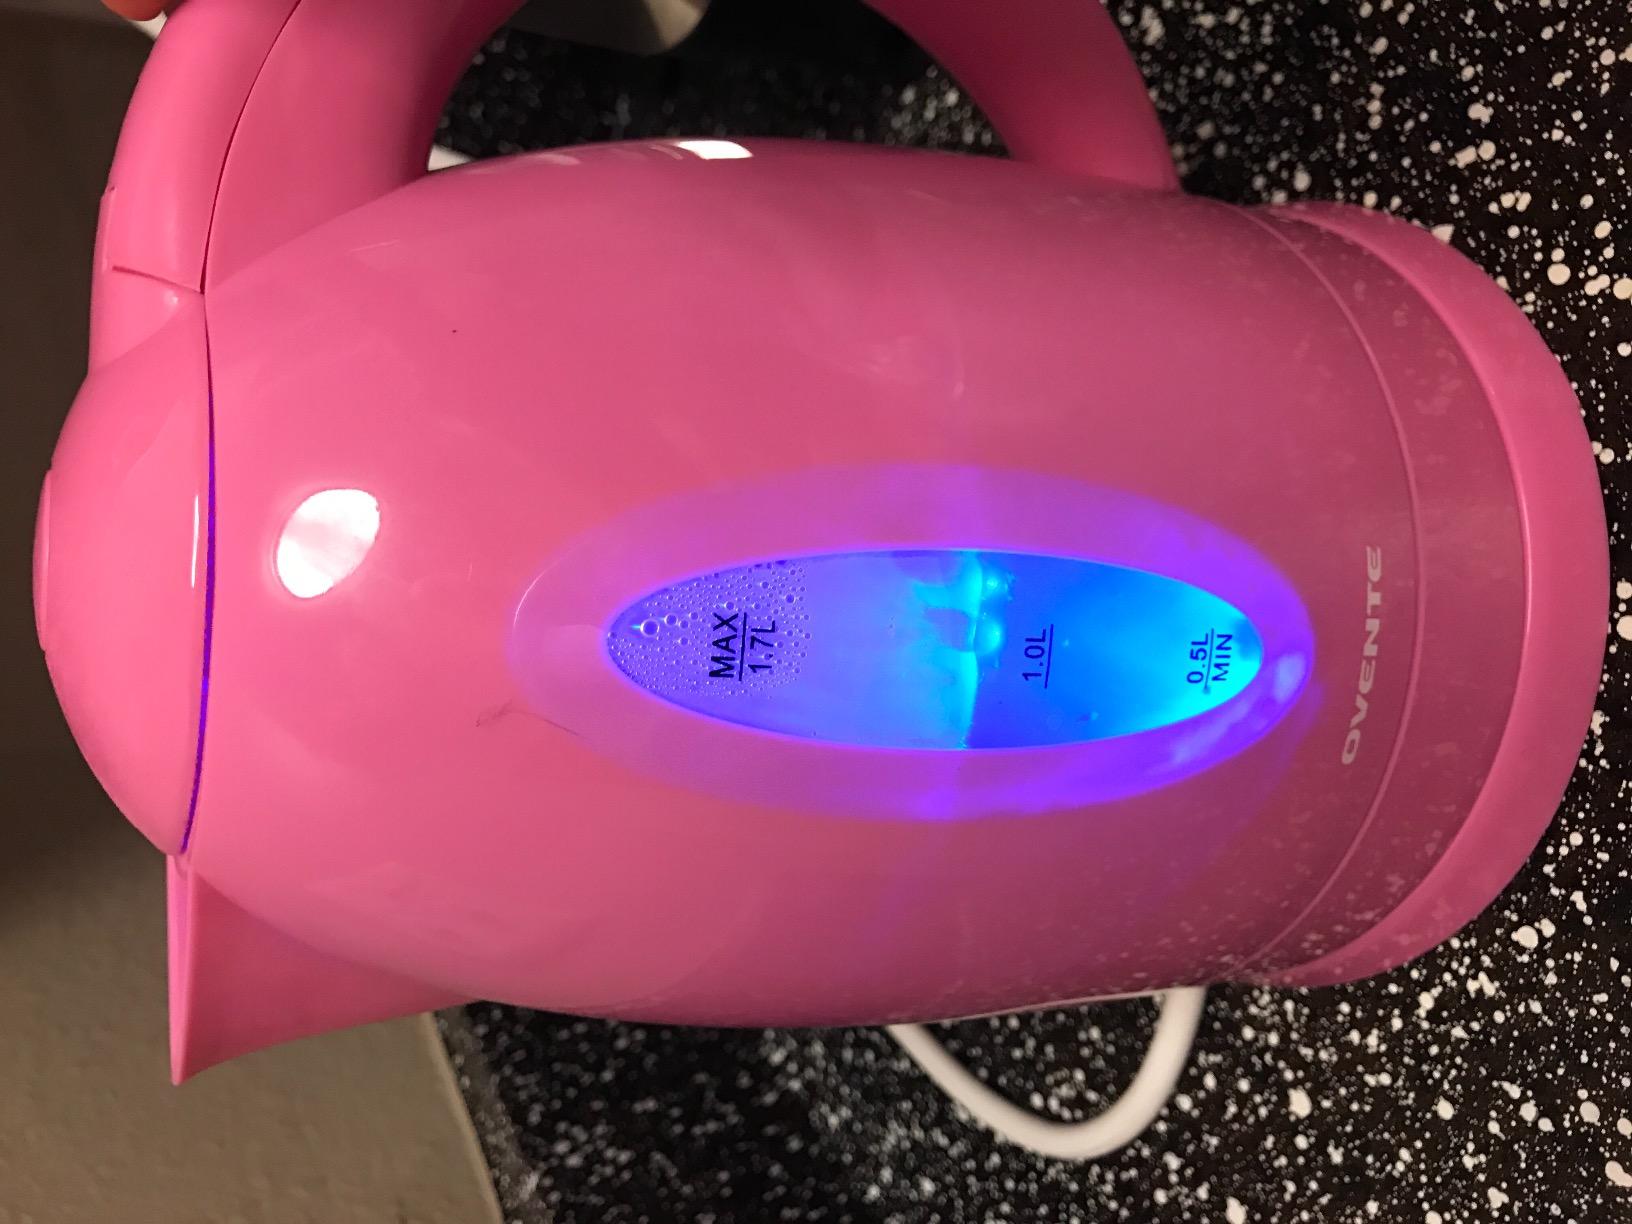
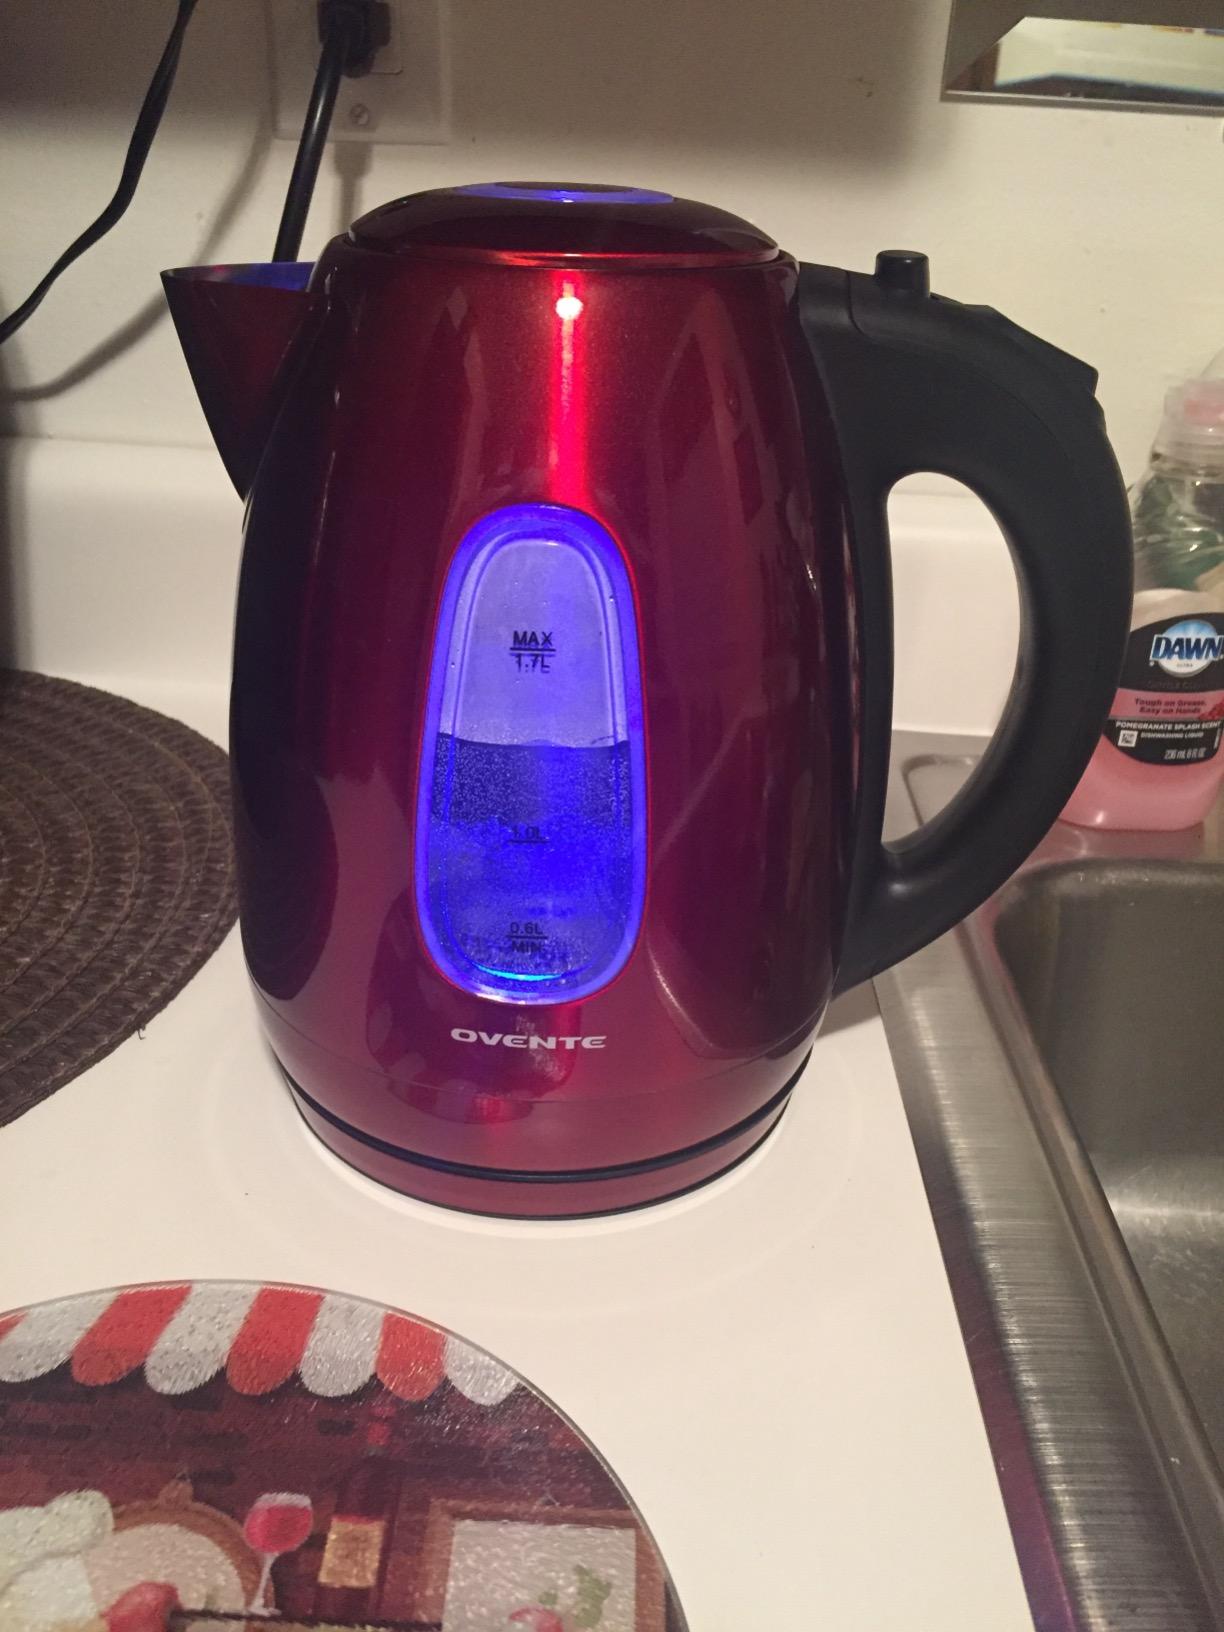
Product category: items_kettle
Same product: no